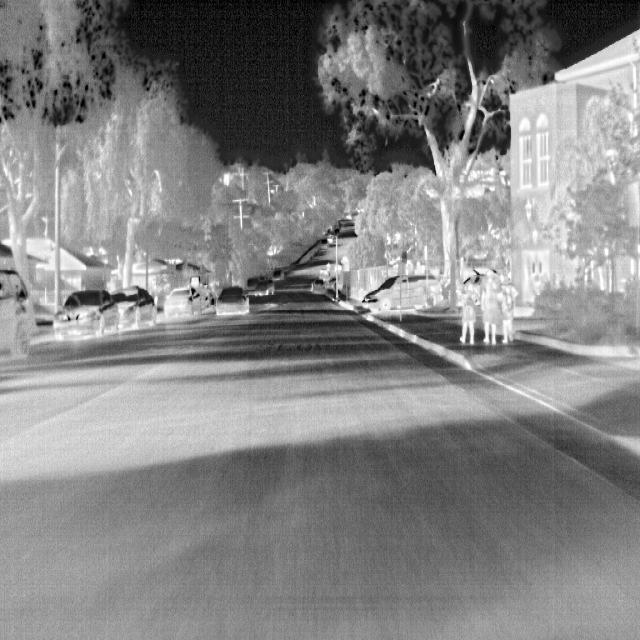
Detected objects:
label: person
label: person
label: person